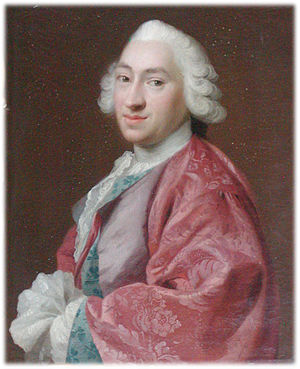
Eggert Christopher Knuth (1722-1776)
Maleri af Hans Arbien
Eggert Christopher lensgreve Knuth var godsejer og stiftamtmand, bror til Christian Frederik og Conrad Ditlev Knuth.